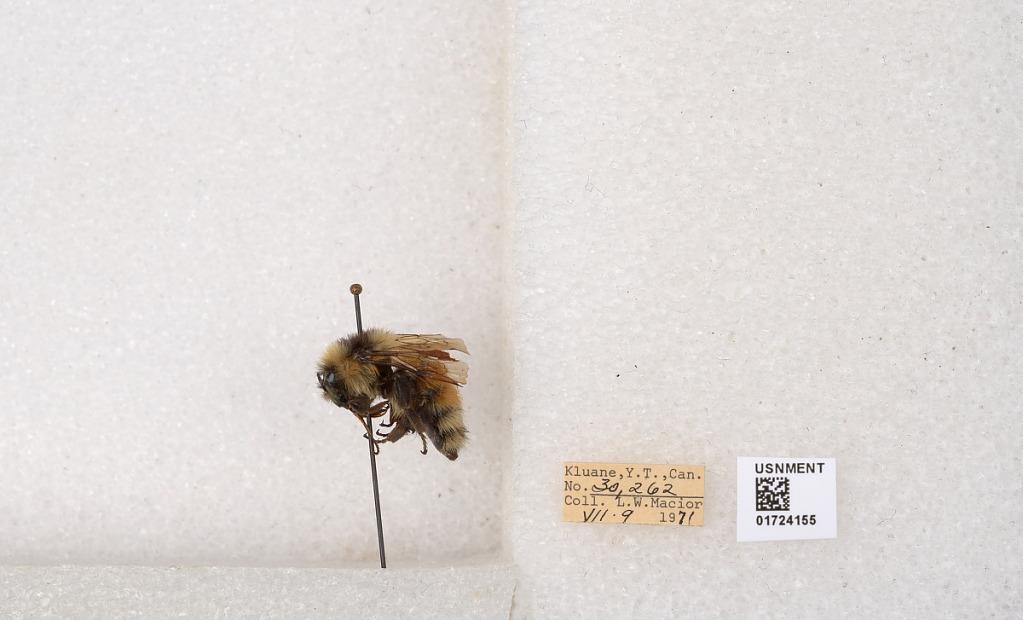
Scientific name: Bombus (Pyrobombus) sylvicola Kirby
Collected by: L. Macior
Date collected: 1971-7-9
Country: Canada
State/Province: Yukon Territory
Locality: Kluane National Park and Reserve
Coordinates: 60.7493, -139.504